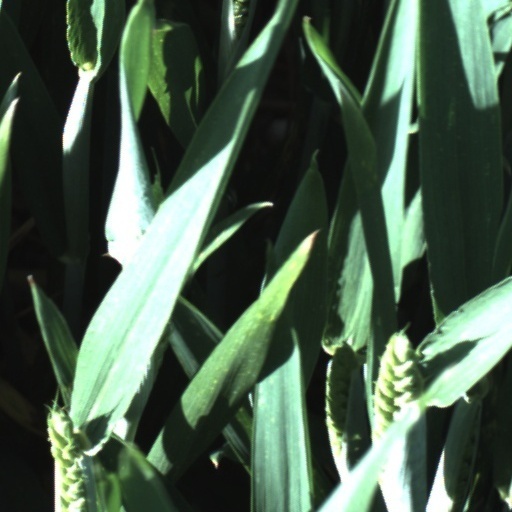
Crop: wheat